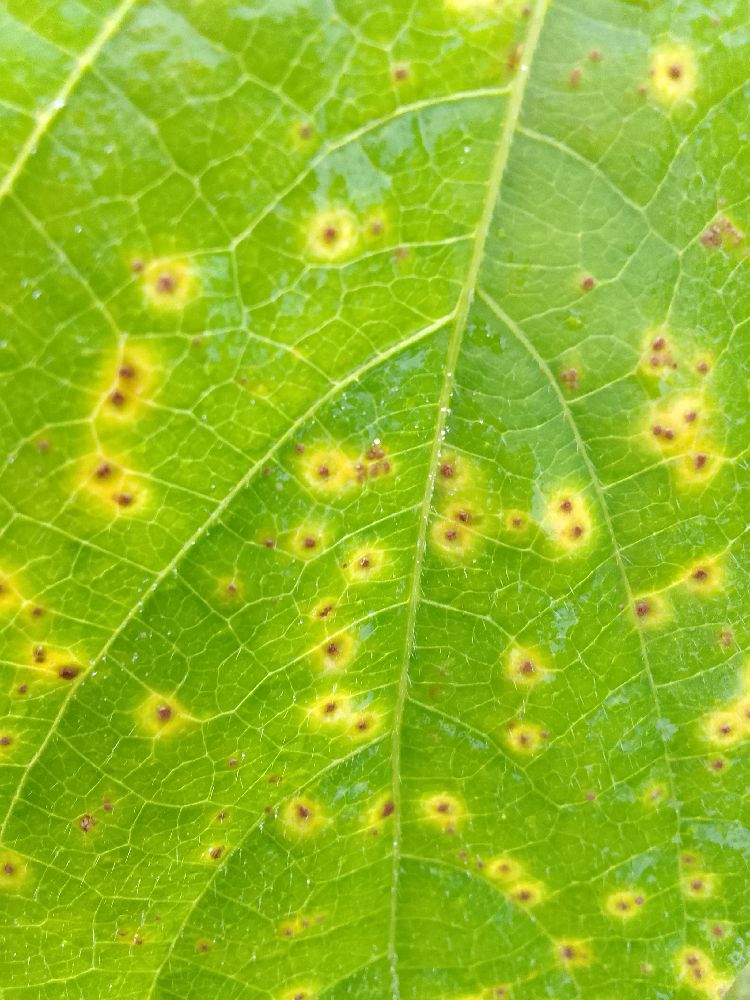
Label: rust